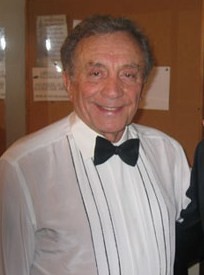
อัล มาร์ติโน

อัล มาร์ติโน (7 ตุลาคม ค.ศ. 1927 - 13 ตุลาคม ค.ศ. 2009) นักร้องและนักแสดงชาวอเมริกันเชื้อสายอิตาเลียน มีชื่อเสียงในช่วงทศวรรษ 1960 ถึงกลางทศวรรษ 1970 ผลงานเพลงที่มีชื่อเสียง เช่นเพลง "Here in My Heart", "I Love You Because", "Spanish Eyes", "Love Is Blue" และ 	"Speak Softly Love"
อัล มาร์ติโน เดิมชื่อ แจสเปอร์ ชินี (Jasper Cini) เกิดที่ฟิลาเดลเฟีย เพนซิลเวเนีย บิดามารดาอพยพมาจากมอลตาและทำงานเป็นช่างก่อสร้าง อัล มาร์ติโน ยังเป็นที่รู้จักในชื่อ จอห์นนี ฟอนเทน (Johnny Fontane) เป็นตัวละครนักร้องที่สนิทสนมกับครอบครัวคอร์เลโอเน ในภาพยนตร์เรื่อง "เดอะก็อดฟาเธอร์" (1972) และ "เดอะก็อดฟาเธอร์ ภาค 3" (1990) ที่มาร์ติโนรับบท และร้องเพลงประกอบภาพยนตร์ จำนวนสามเพลง คือ "Speak Softly Love" (ภาคแรก), "I Have But One Heart" (ภาคแรก) และ "To Each His Own" (ภาคสาม) ว่ากันว่าตัวละครนี้ถอดแบบมาจากชีวิตจริงของแฟรงก์ ซินาตรา ที่มีความเกี่ยวพันกับแก๊งมาเฟีย และยังใกล้เคียงกับชีวิตจริงของตัวมาร์ติโนเองด้วย Velez, A. E. "Al Martino, Singer of Pop Ballads, Is Dead at 82," "The New York Times", Thursday, October 15, 2009.
อัล มาร์ติโน เสียชีวิตเมื่อวันที่ 13 ตุลาคม ค.ศ. 2009 ด้วยวัย 82 ปี ที่บ้านพักในวัยเด็กที่สปริงฟิลด์ เพนซิลเวเนีย ก่อนหน้าจะเสียชีวิตไม่นาน มาร์ติโนเพิ่งเสร็จจากการบันทึกเสียงอัลบัมใหม่ ชื่อ “Thank You for Being My Wife” ที่อุทิศให้กับจูดี มาร์ติโน ภรรยาของเขา
==อ้างอิง==
==แหล่งข้อมูลอื่น==
* เว็บทางการ
*
* ประวัติ อัล มาร์ติโน จากไทยโพสต์
หมวดหมู่:นักแสดงอเมริกัน
หมวดหมู่:นักร้องอเมริกัน
หมวดหมู่:ชาวอเมริกันเชื้อสายอิตาลี
หมวดหมู่:ศิลปินสังกัดแคปิตอลเรเคิดส์
หมวดหมู่:บุคคลจากฟิลาเดลเฟีย